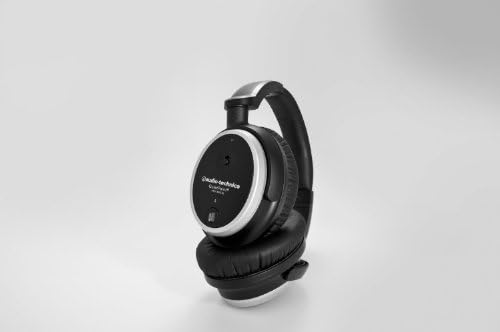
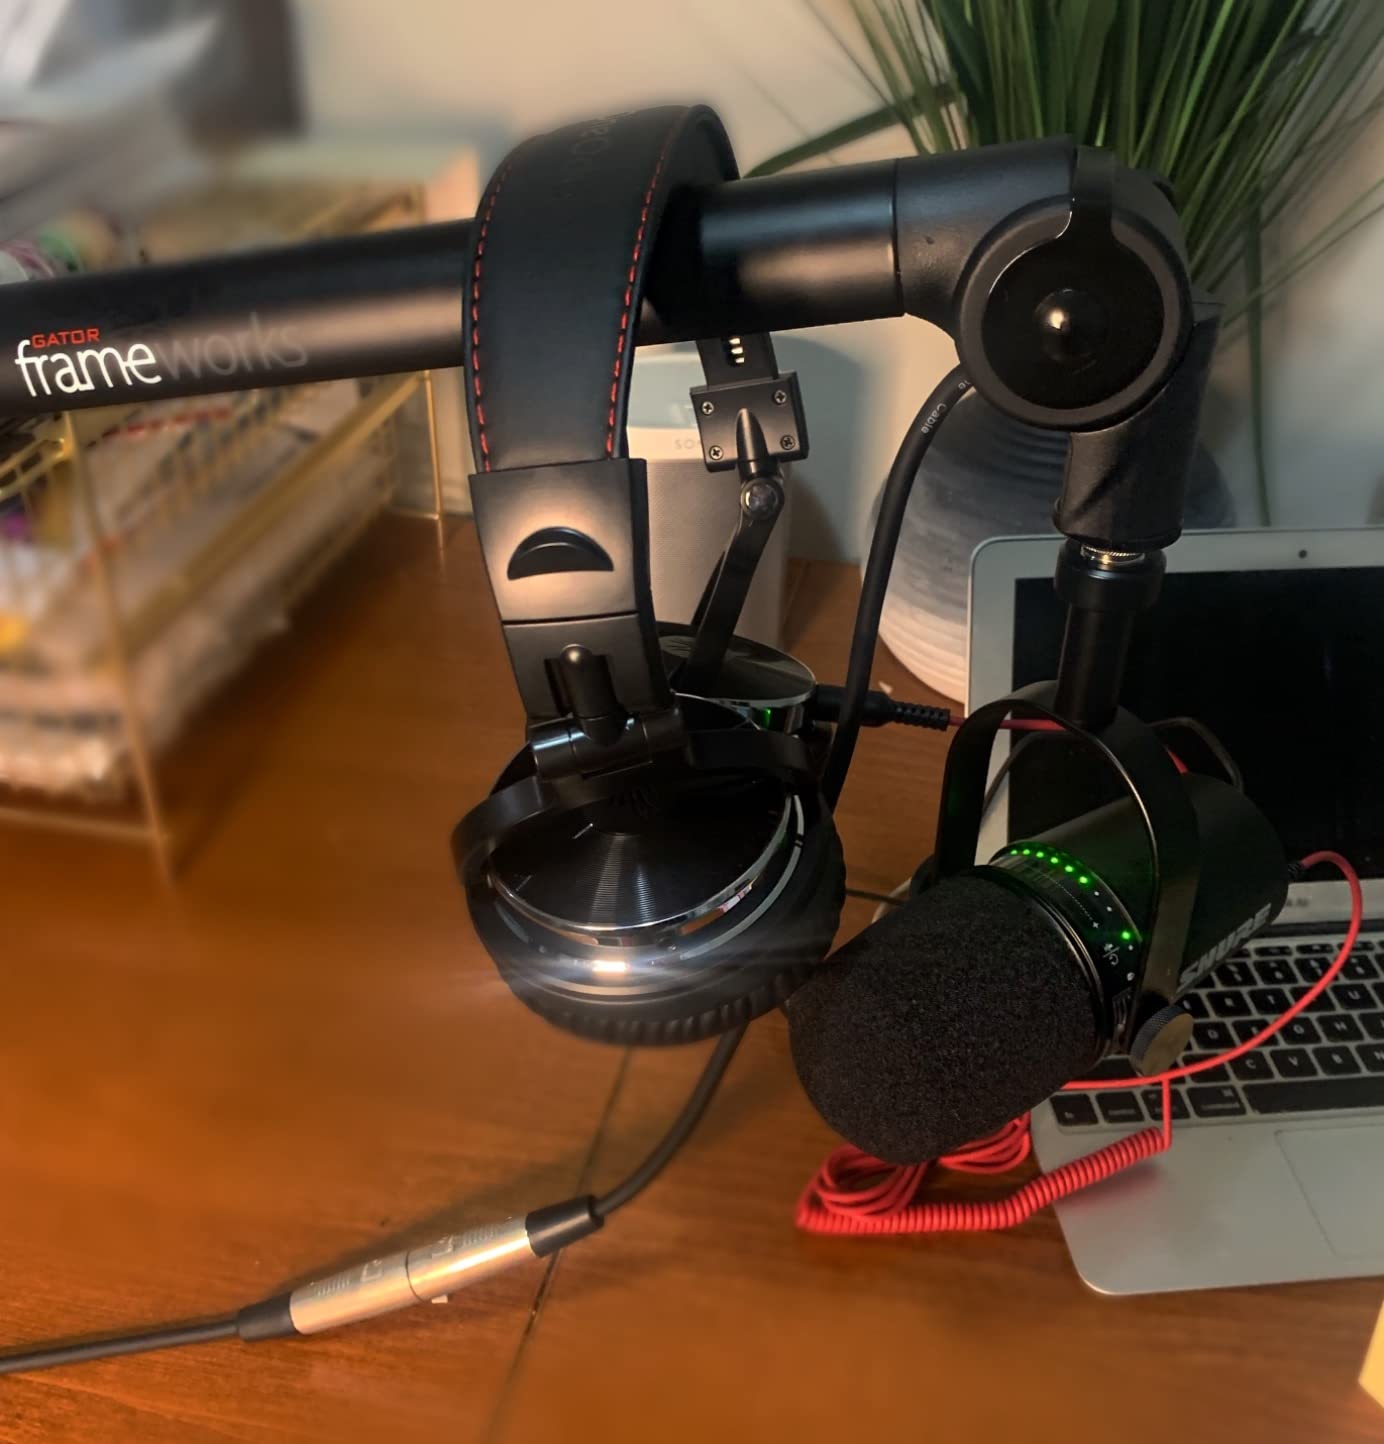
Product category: headphones
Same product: no